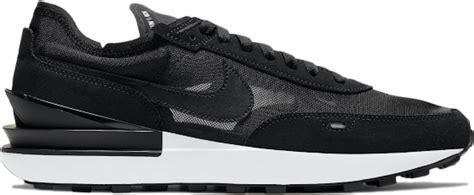
Brand: Nike
Model: Waffle One